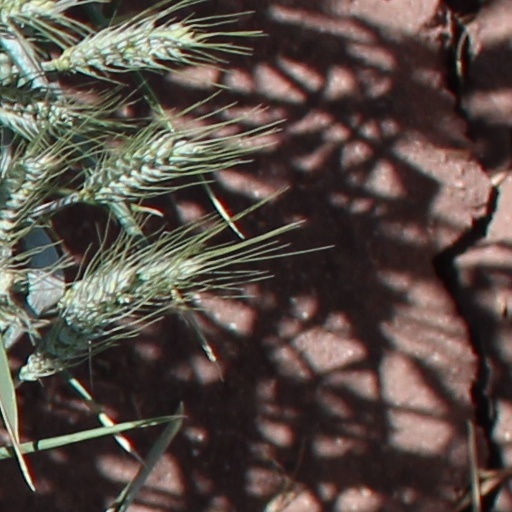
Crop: wheat